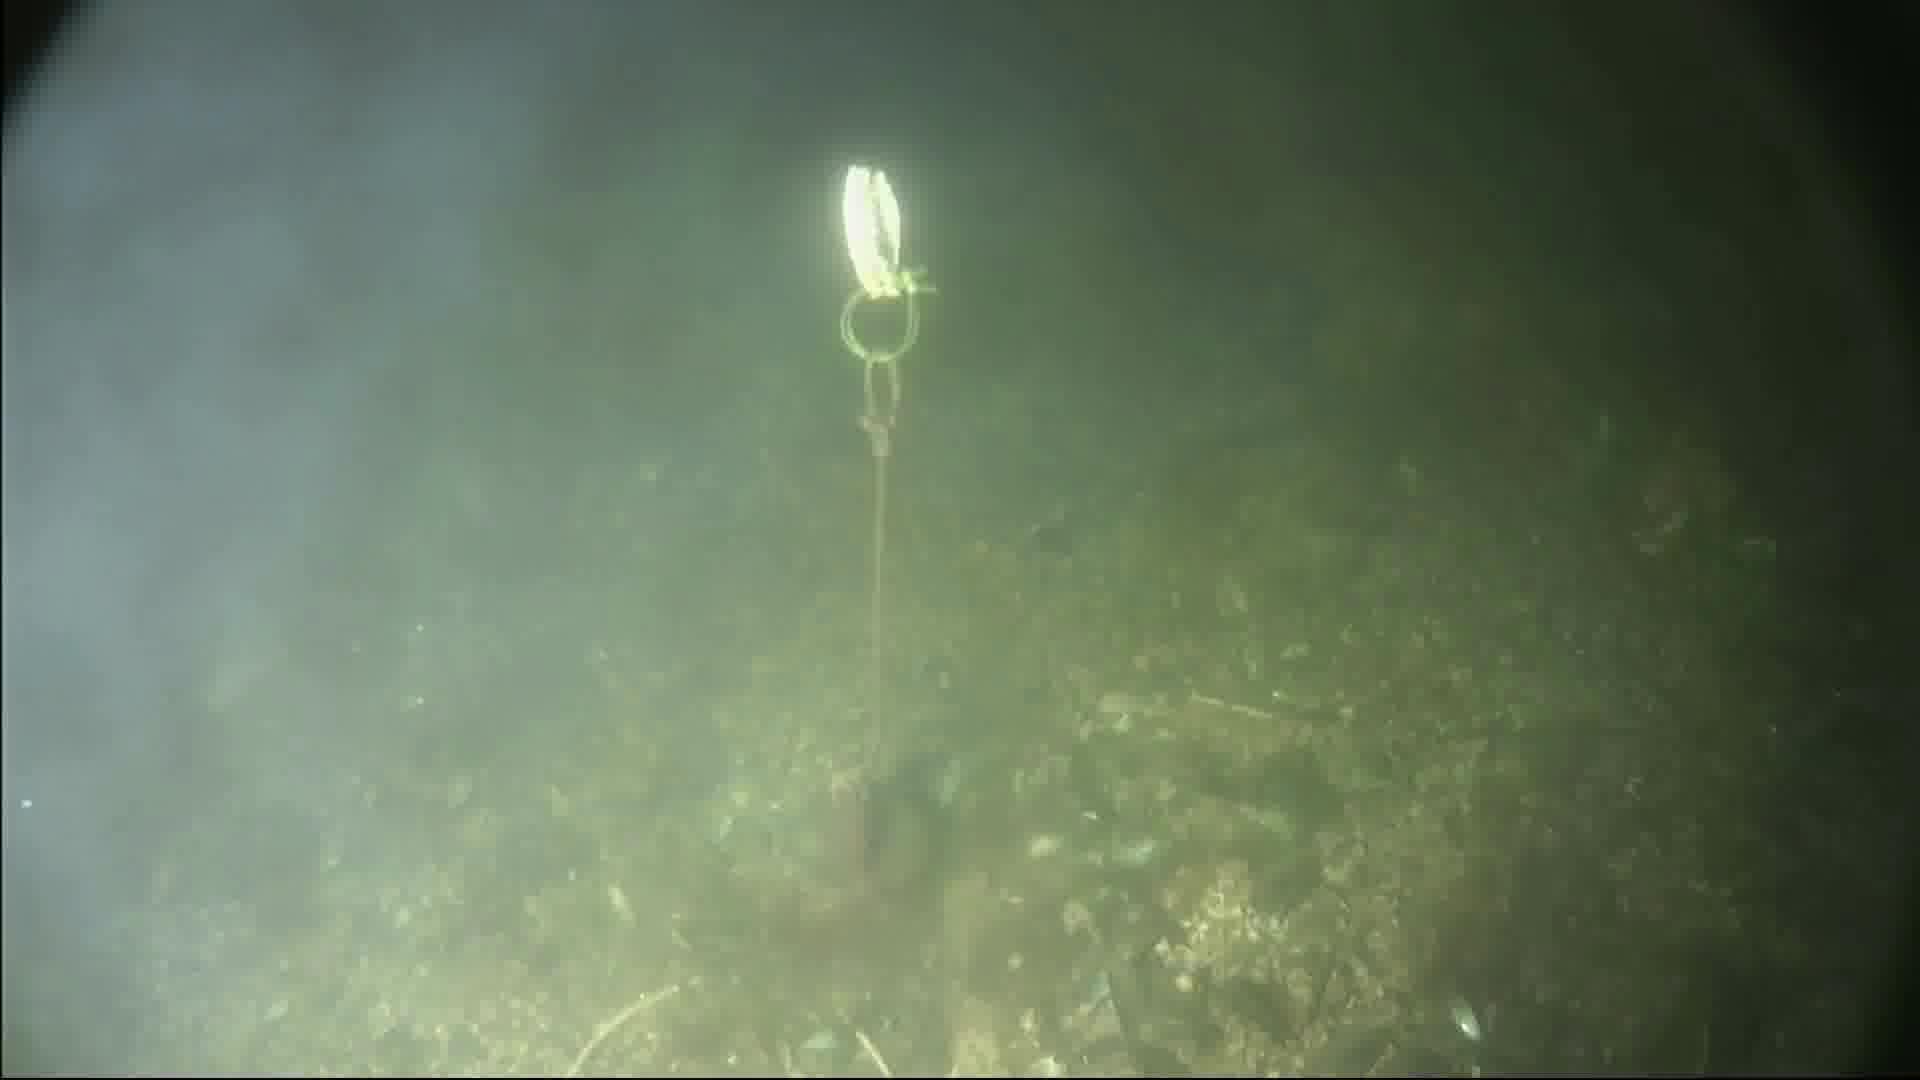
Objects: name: fish